Tijuana

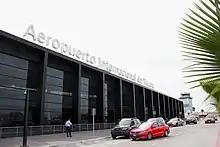
Tijuana International Airport

During the 60s, the American trumpeter Herb Alpert, in a visit to the bullfights made in the old Bullfight, found musical inspiration so after the recording of his single "The Lonely Bull", which was a radio hit in 1962. With the success, he decided to make a casting and formed "The Tijuana Brass", with whom he toured and had a presentation on television. It was a musical collaboration with artists from Los Angeles, with style called "Tijuana Marimba´s Brass". The band was dissolved in 1969 but they continued with some presentations under the name of T.J.B. 55